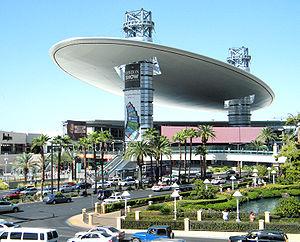
Le Fashion Show Mall est un centre commercial situé à Las Vegas, dans le Nevada. Il appartient à General Growth Properties. Avec ses 175 415 m² cela en fait l'un des plus grands centres commerciaux du monde. Le centre commercial possède plus de 250 boutiques, une scène surélevée, un défilé de mode et « The Cloud ». Les défilés de mode ont lieu dans le centre commercial tous les vendredis, samedis et dimanches. Pendant les mois d'hiver, le centre commercial a prévu des tempêtes de neige à l'intérieur. Le père Noël fait également des apparitions spéciales.